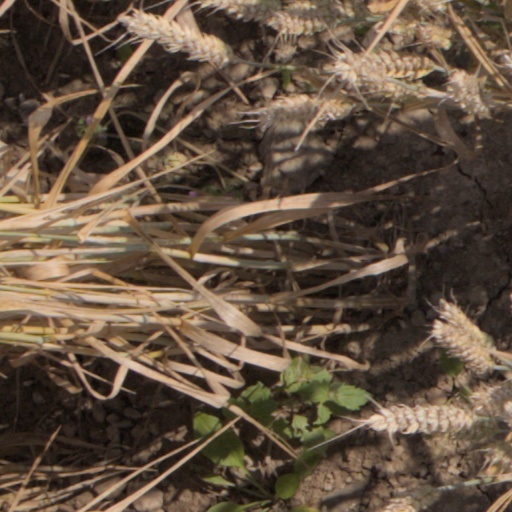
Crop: wheat